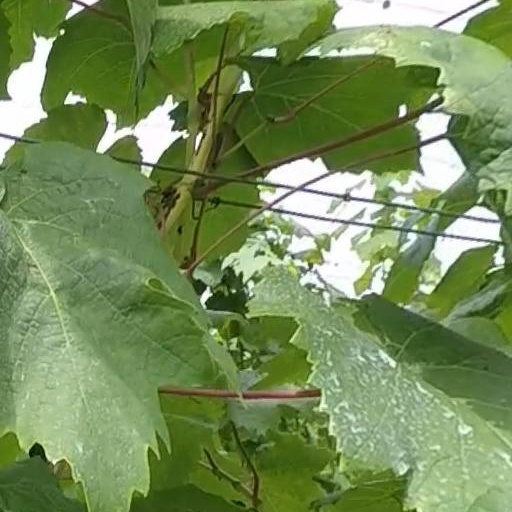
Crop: grape